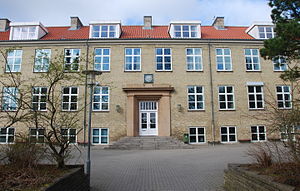
Vestre Skole (Viborg) / Historie / Under besættelsen
Hovedbygningen set fra A. S. Ørstedsvej.